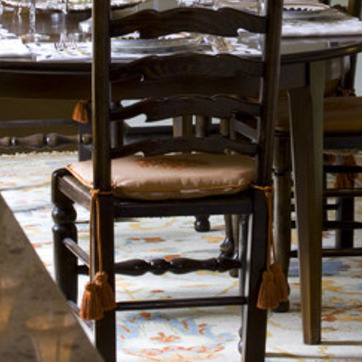
Material: fabric